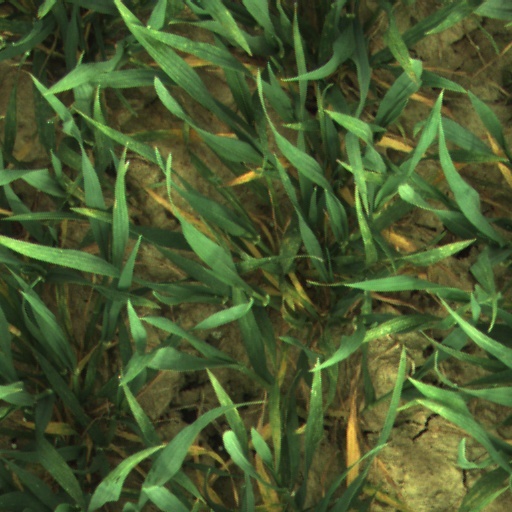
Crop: wheat